WHAM-TV

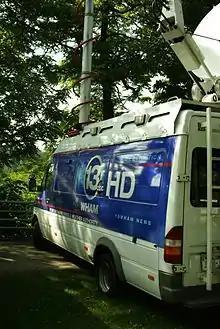
WHAM news truck

WHAM-TV has led the news ratings in Rochester for most of the last four decades. The station's lead anchorman, Don Alhart, was with the station from June 6, 1966, until his retirement on June 6, 2024. As of 2007, portions of WHAM-TV's programming (including its weekday noon newscast) is streamed live on its website. On January 15, 2007, the station expanded its weekday morning show to include two hours (7 to 9 a.m.) on WHAM-DT2. On September 13, 2010, WHAM-TV became the first station in Rochester to broadcast newscasts in high definition. The station debuted an updated logo featuring the "circle 13" design (a derivative of the circle 7 logo) similar to fellow ABC affiliate WTVG in Toledo, Ohio. The shows on WHAM-DT2 were included in the upgrade and currently can be seen in HD over-the-air or on Spectrum channels 16 and 1212.